George H. D. Gossip

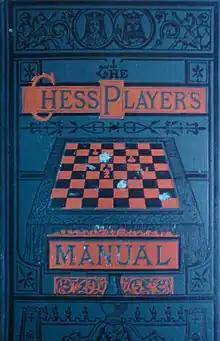
"The Chess-Player's Manual" by George H. D. Gossip and S. Lipschütz (1902 edition)

As of 1874, Gossip was the chess editor of "The Hornet". In that year, after several years' work, he published his "magnum opus", "The Chess-Player's Manual—A Complete Guide to Chess". It was "a handsomely produced work with more than 800 of its 900 pages devoted to openings and illustrative games". The book became the subject of biting criticism, largely because Gossip had included 27 illustrative games that he had won against leading players of the day, and only 12 games that he had lost. Steinitz later wrote: